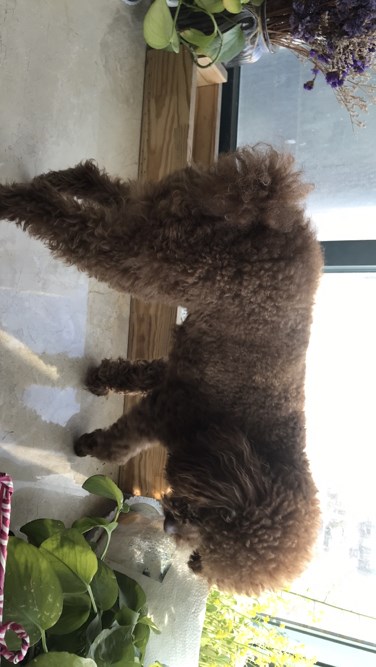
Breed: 2925-n000114-toy_poodle